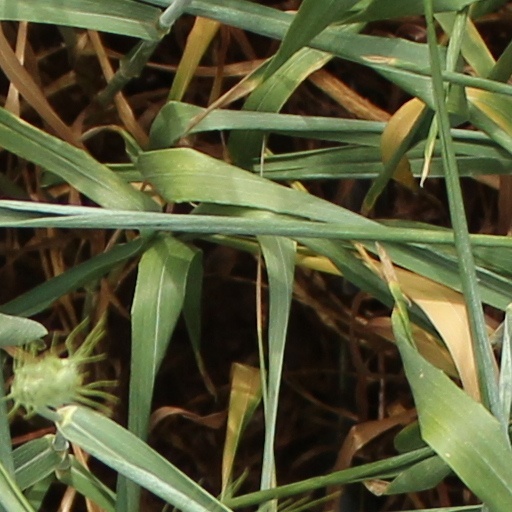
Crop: wheat